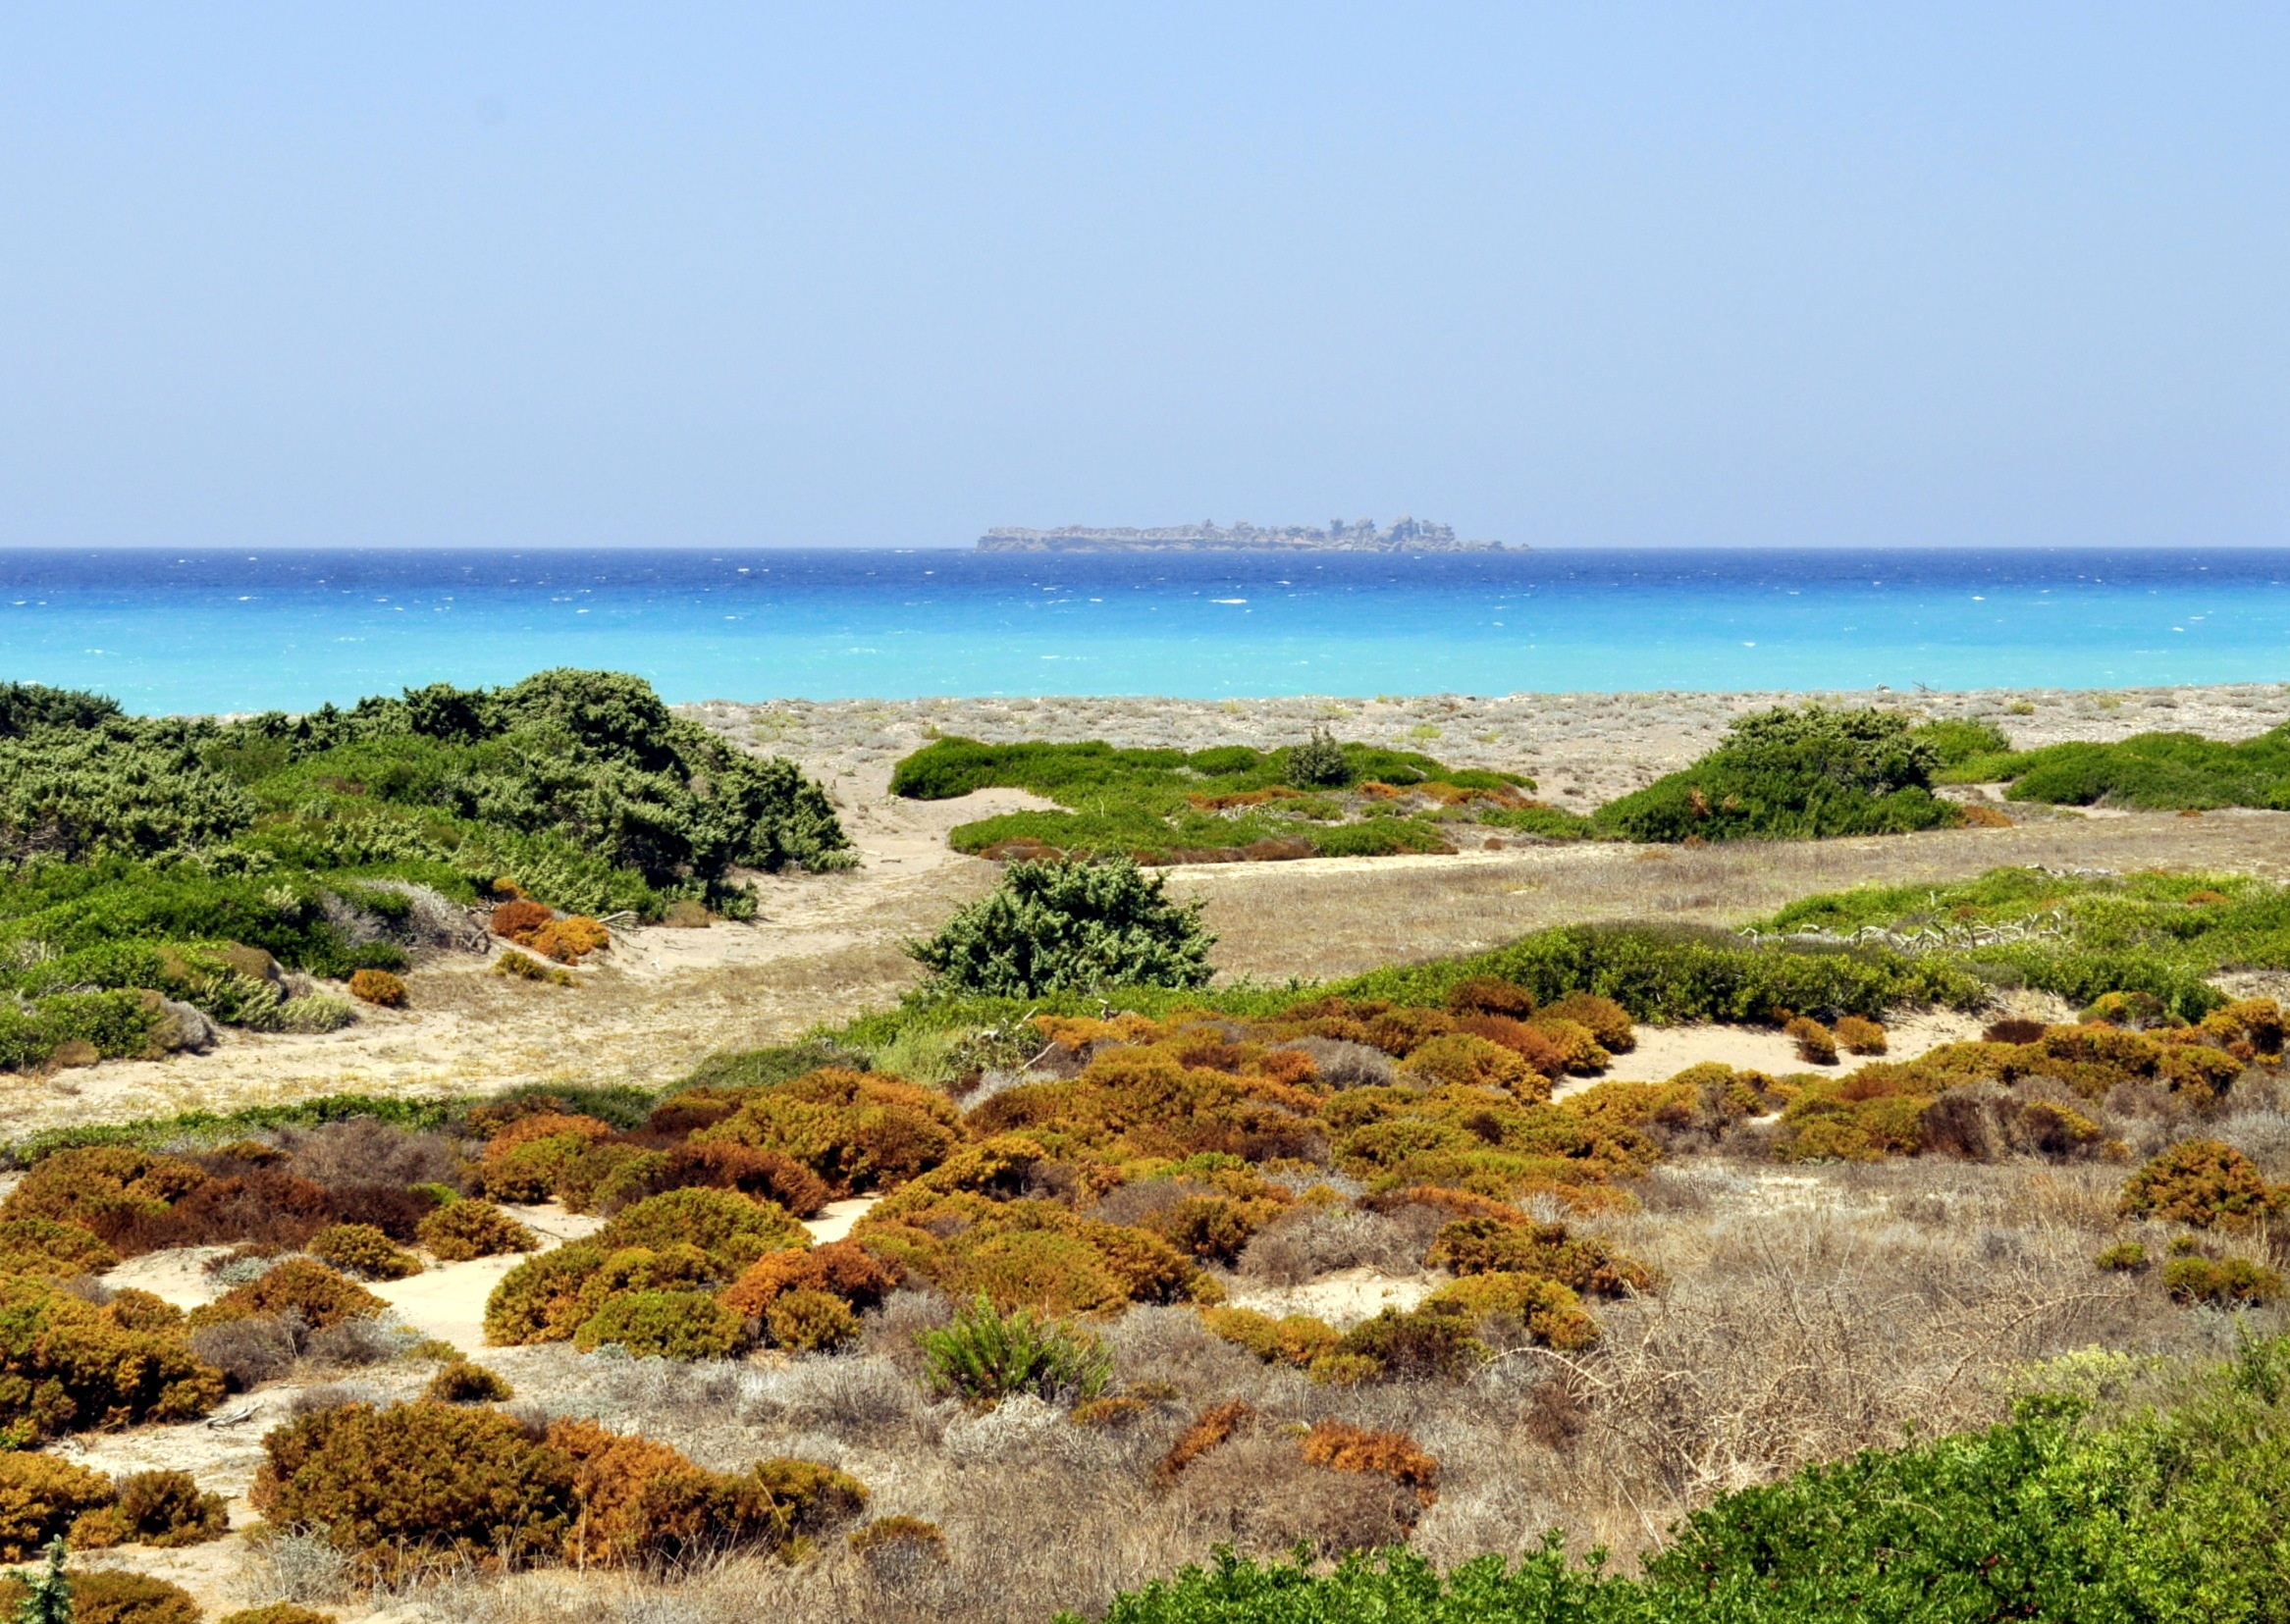
beach, sea, coast, nature, rock, ocean, horizon, shore, country, vacation, cliff, cove, bay, terrain, material, body of water, habitat, ecosystem, cape, landform, natural environment, geographical feature